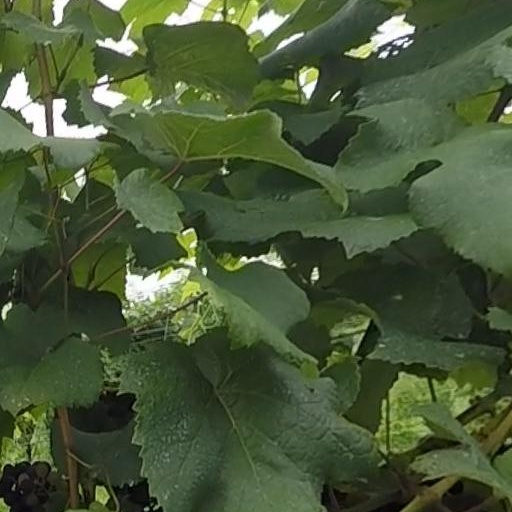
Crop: grape